Elena Arizmendi Mejía

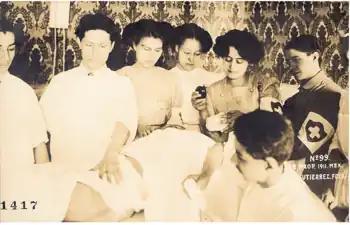
Elena Arizmendi (holding the anesthesia bottle and cotton) and volunteers of the Neutral White Cross, 1911

Forming an association under the guidelines of the Geneva Conventions, Arizmendi became the fundraiser, enlisting the help of celebrities like María Conesa, Virginia Fábregas, and Leopoldo Beristáin. After numerous appeals, they collected sufficient funds for a field hospital and on 11 May 1911, set off for Ciudad Juárez. Arizmendi and Carlos formed the first brigade with doctors Ignacio Barrios and Antonio Márquez, and nurses María Avon, Juana Flores Gallardo, Atilana García, Elena de Lange, and Tomasa Villareal. The second brigade, led by Dr. Francisco, left the following day, and on the 14th a third brigade followed, headed by Dr. Lorenzo and ten nurses, including Innocenta Díaz, Concepción Ibáñez, Jovita Muñiz, Concepción Sánchez, María Sánchez, Basilia Vélez, María Vélez, and Antonia Zorilla.